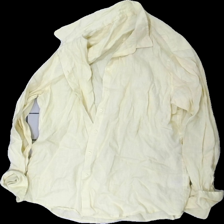
View: front
Type: Shirt
Category: Ladies
Brand: Gina Tricot
Colors: Yellow
Material: 100% cotton
Cut: Regular
Season: All
Holes: Major
Price range: 50-100
Recommended usage: Export